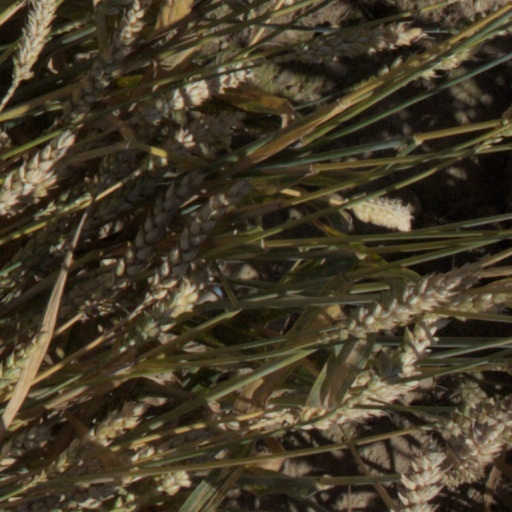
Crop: wheat